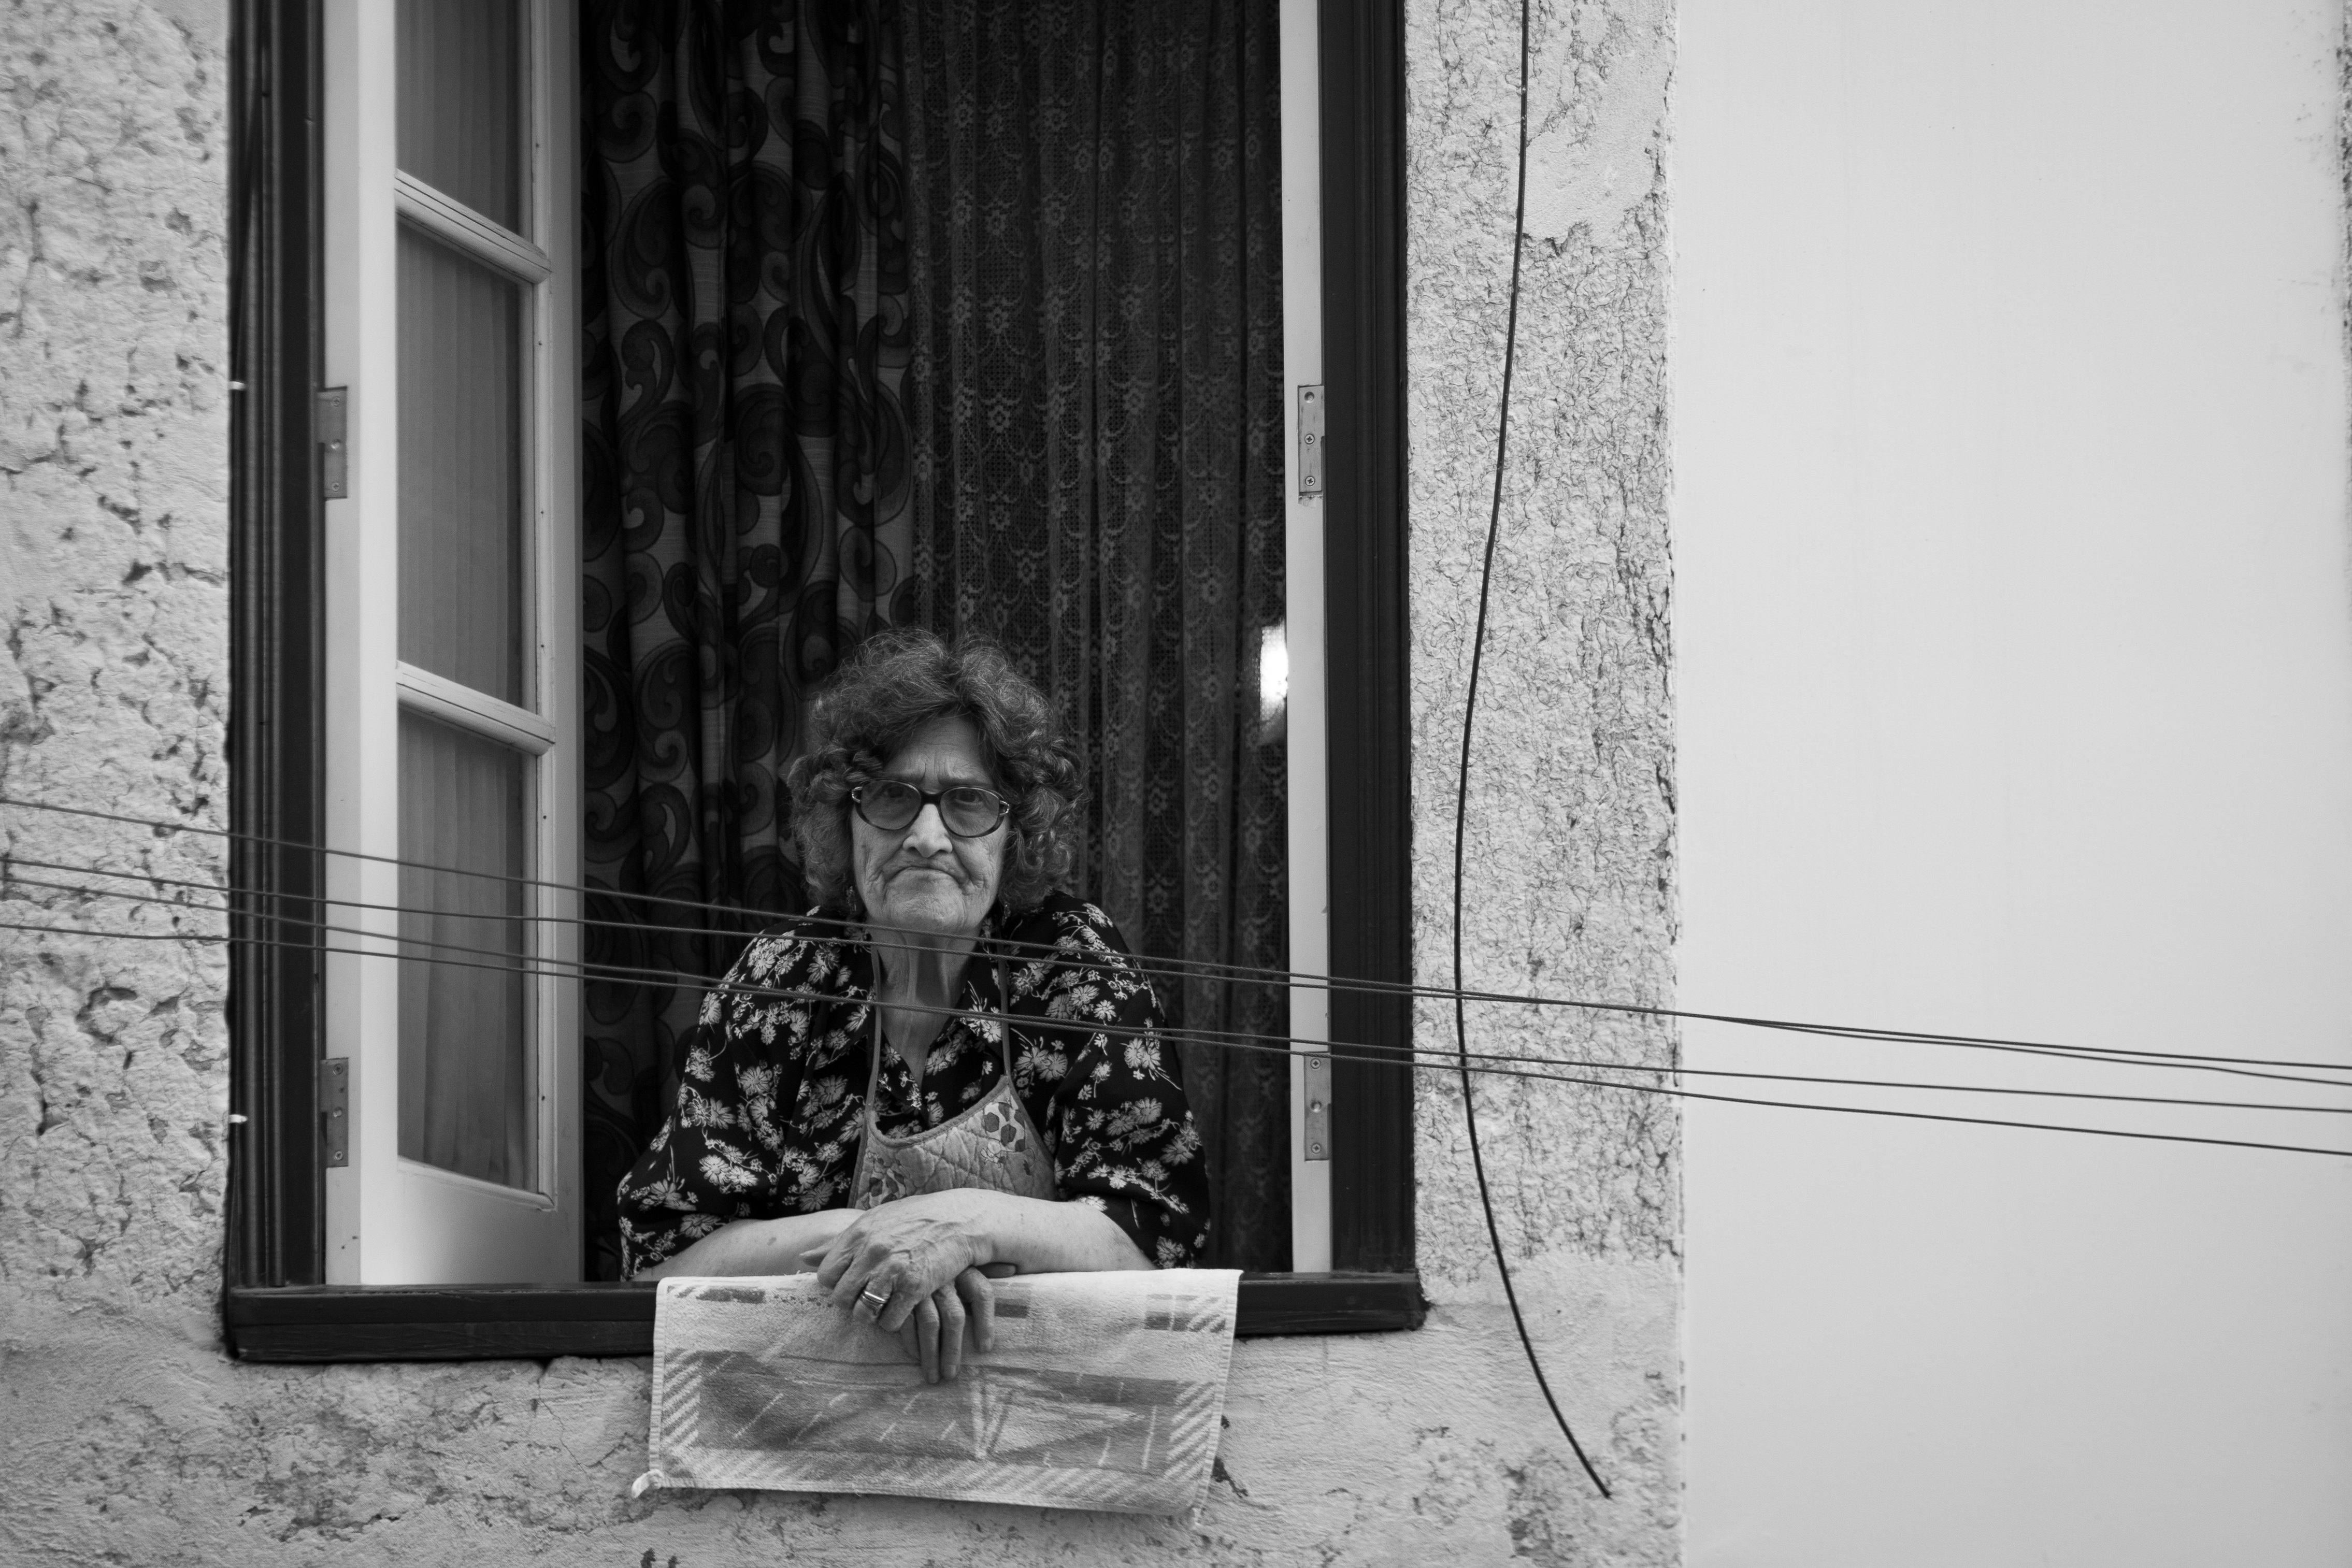
black and white, white, street, photography, window, ebook, portrait, color, sitting, training, black, monochrome, streetphotography, flickr, thomas, video, olympus, photograph, snapshot, omd, image, fuji, shape, leica, monochrom, leuthard, hcb, thomasleuthard, monochrome photography, portrait photography, human positions